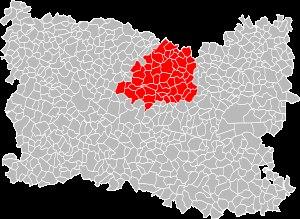
Le Frestoy-Vaux est une commune française située dans le département de l'Oise en région Hauts-de-France.